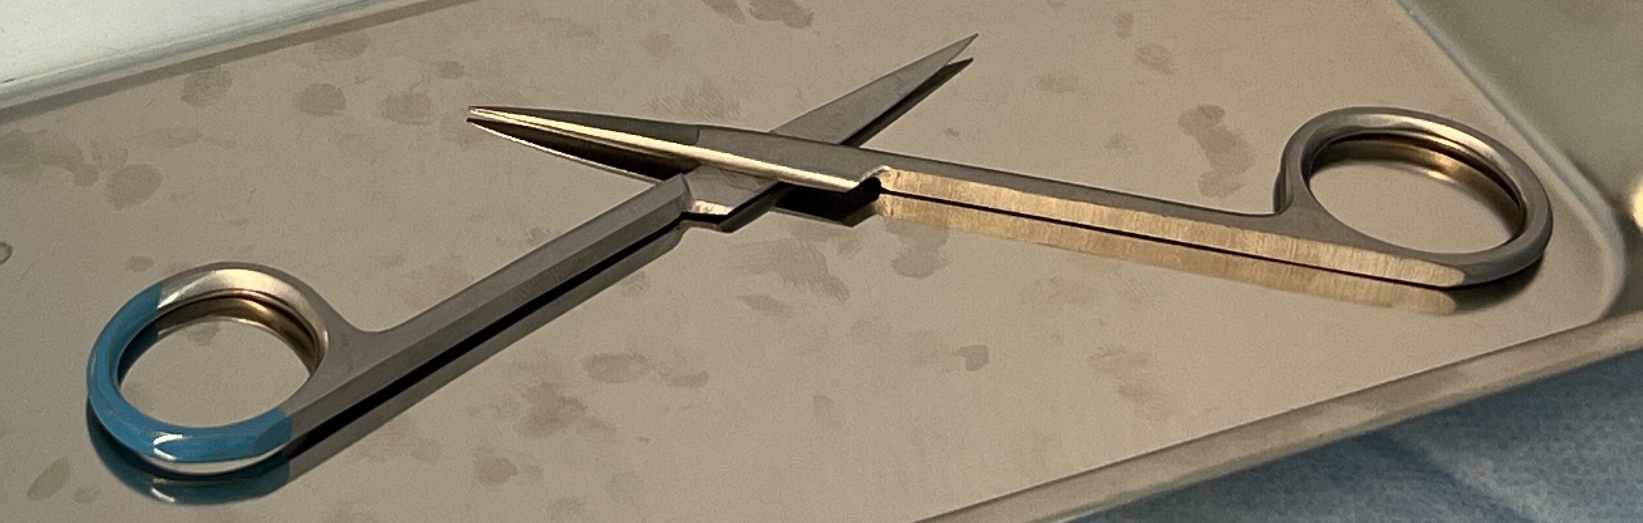
Hinged instrument state: open